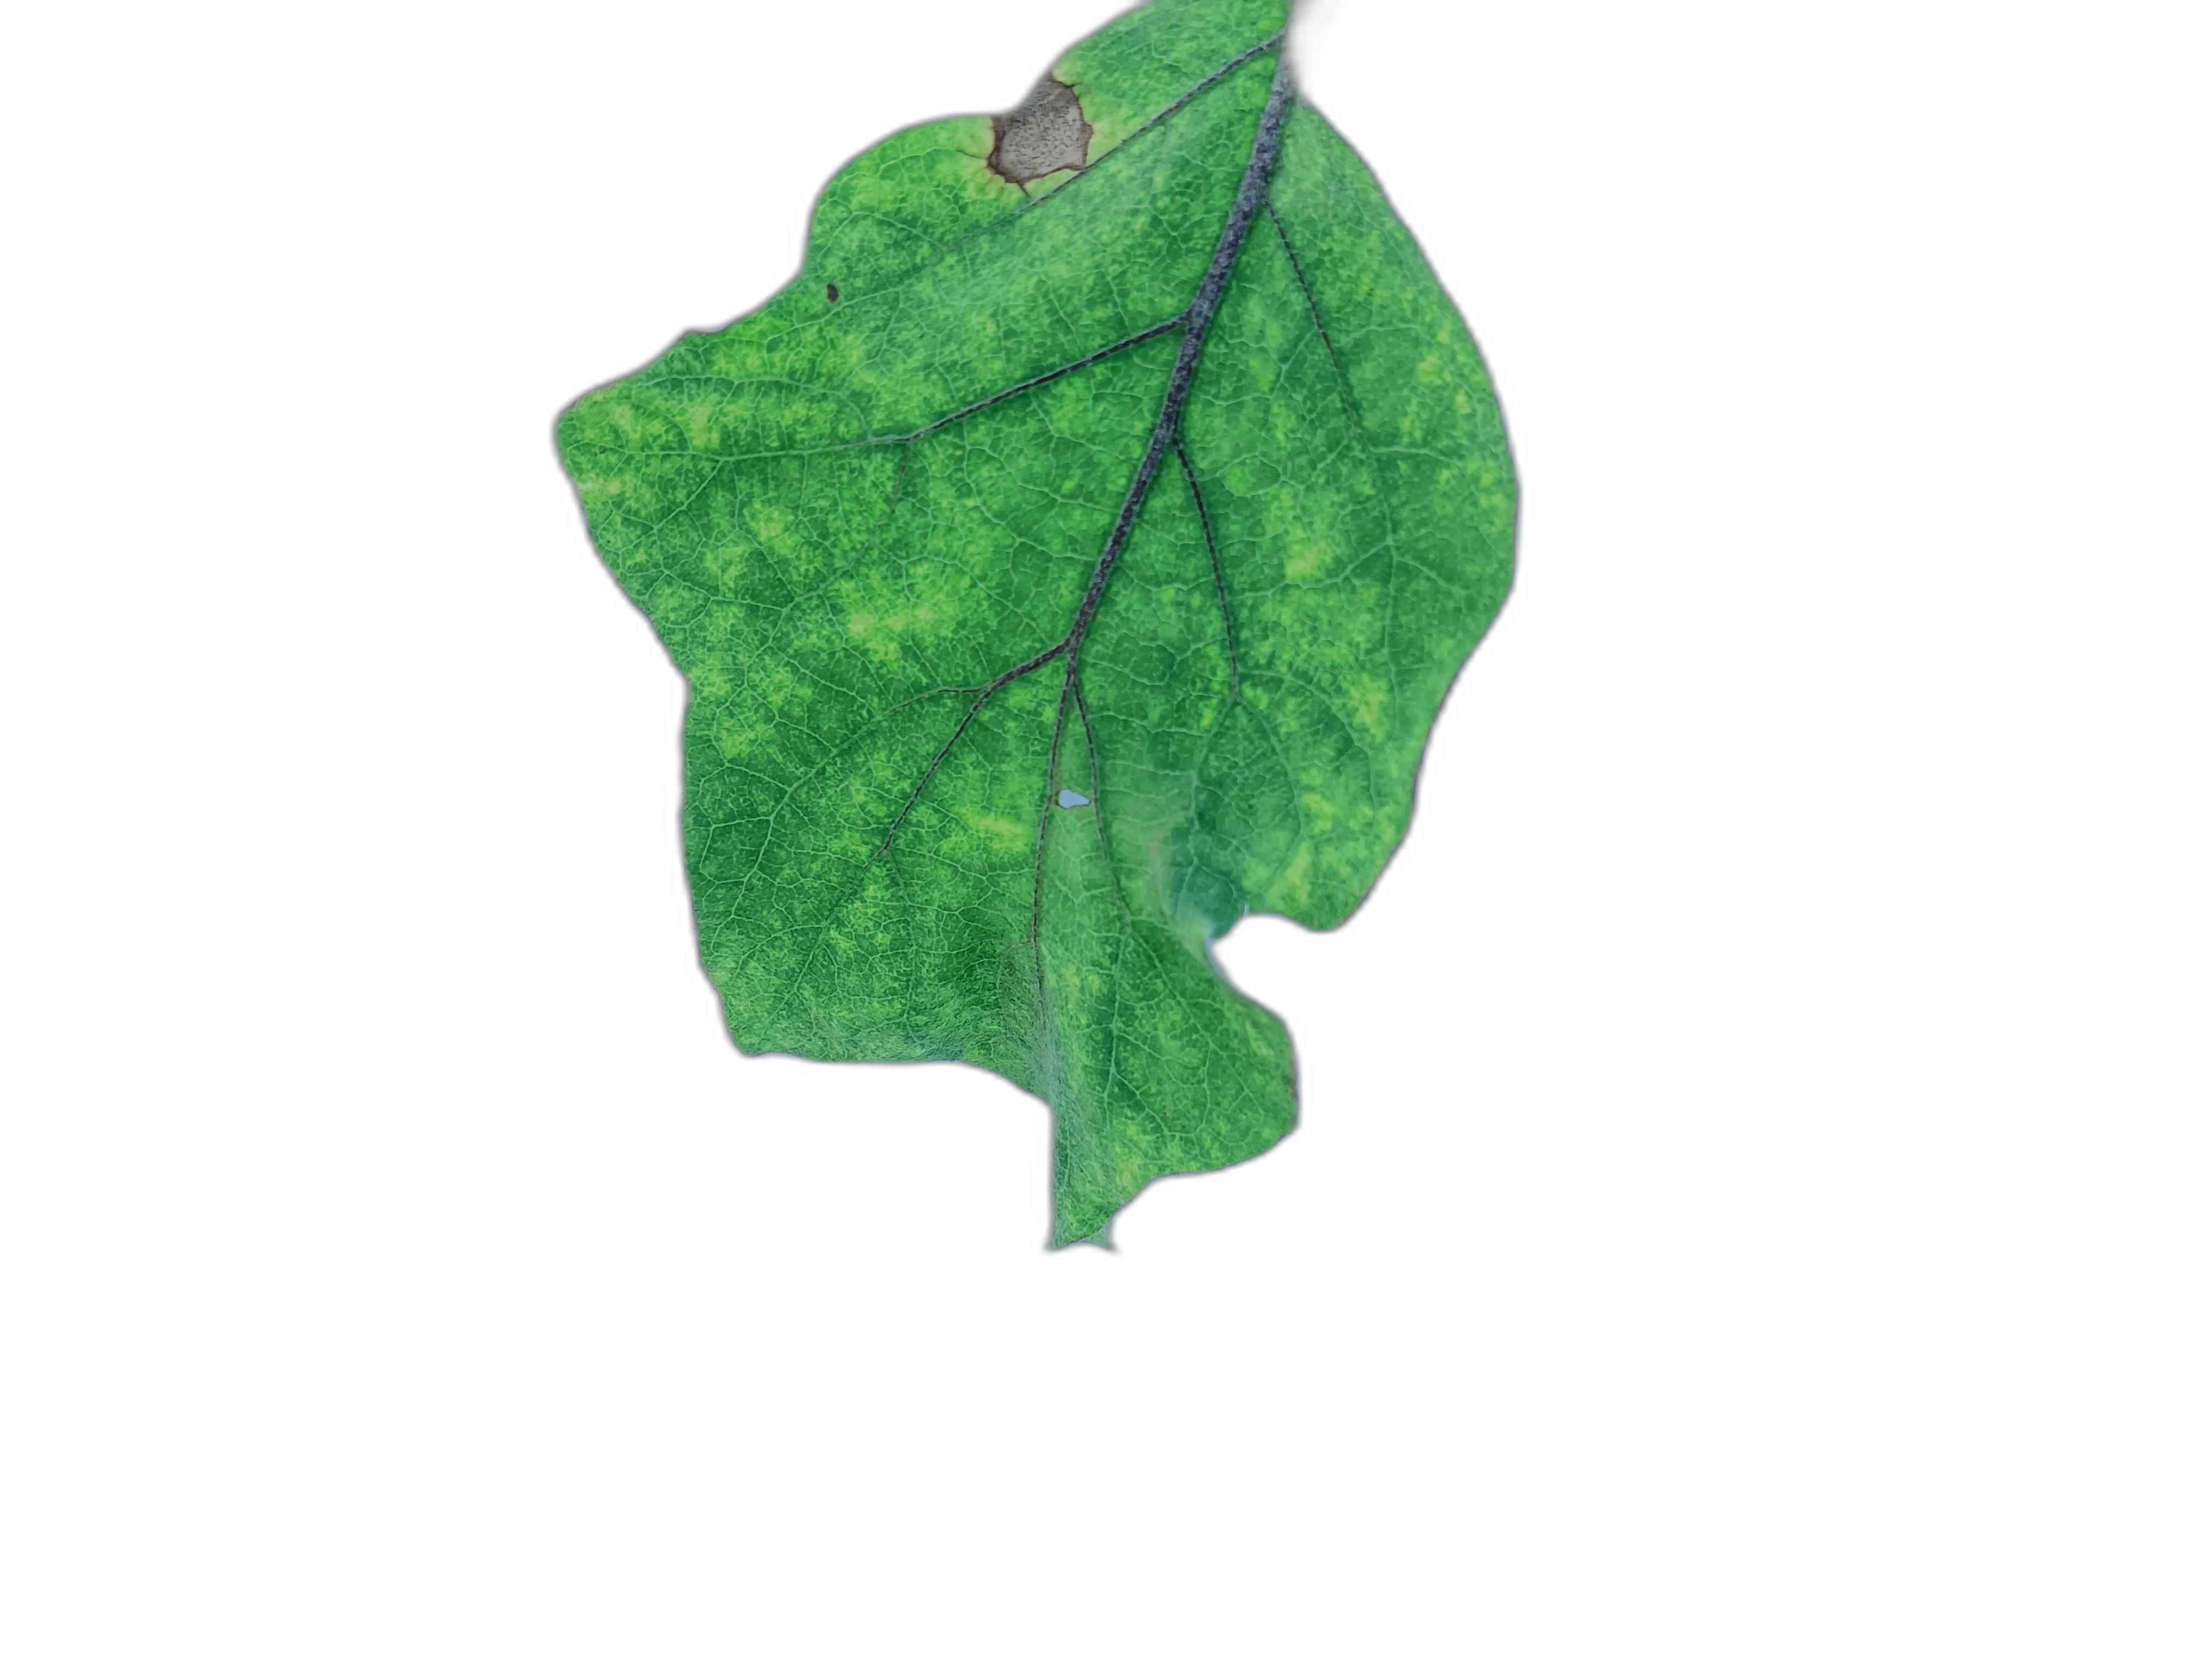
Label: Healthy Leaf